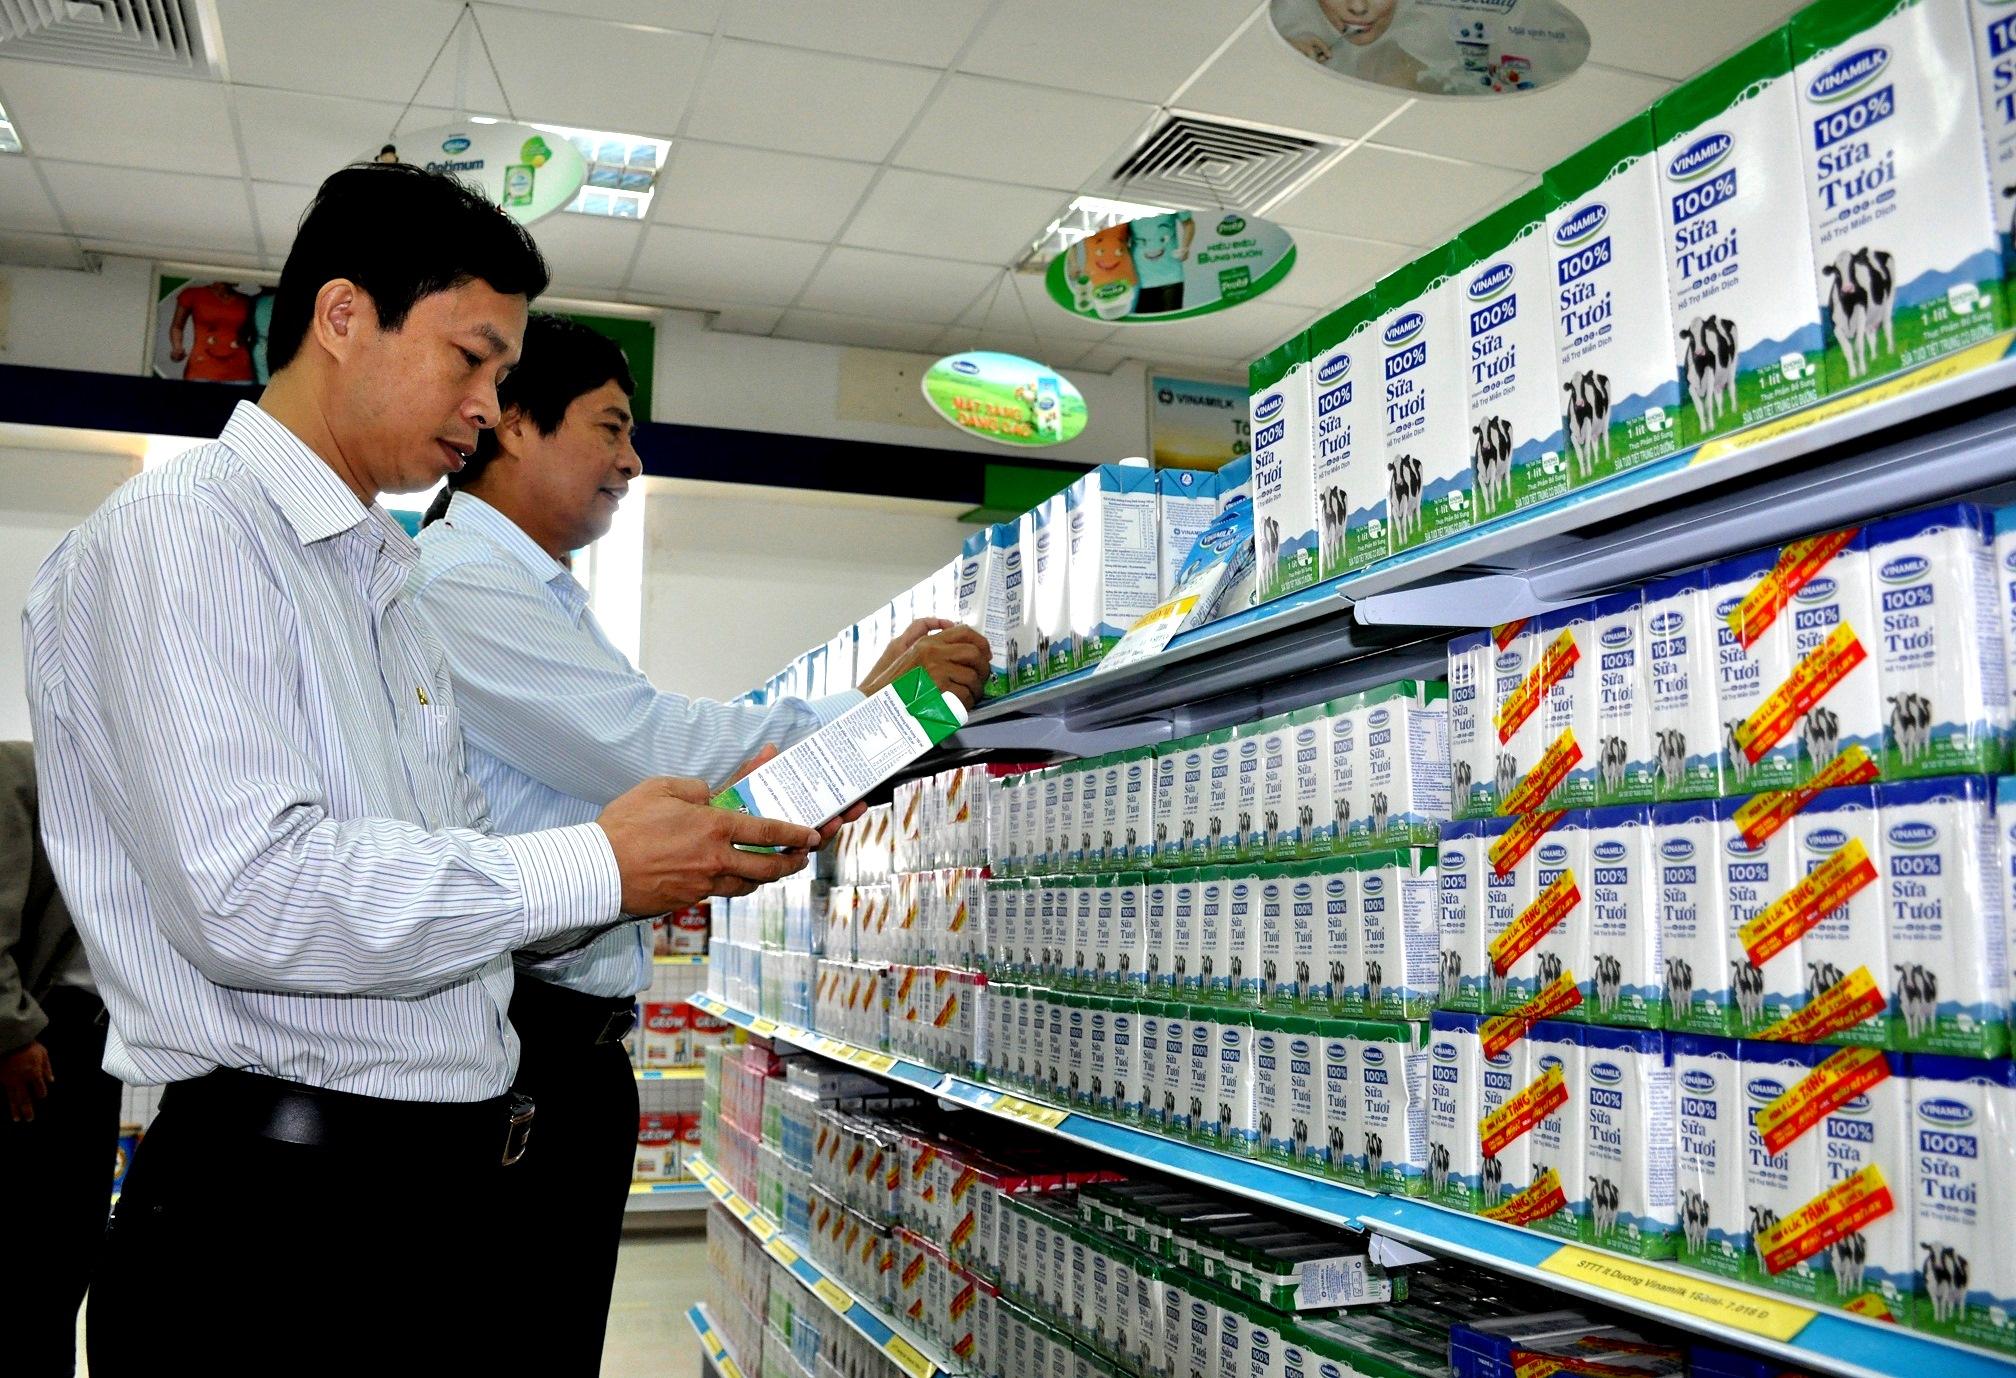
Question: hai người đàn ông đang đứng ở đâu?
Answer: quầy bán sữa